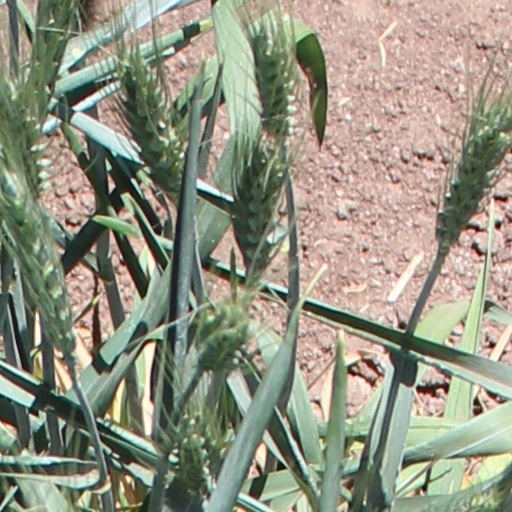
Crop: wheat